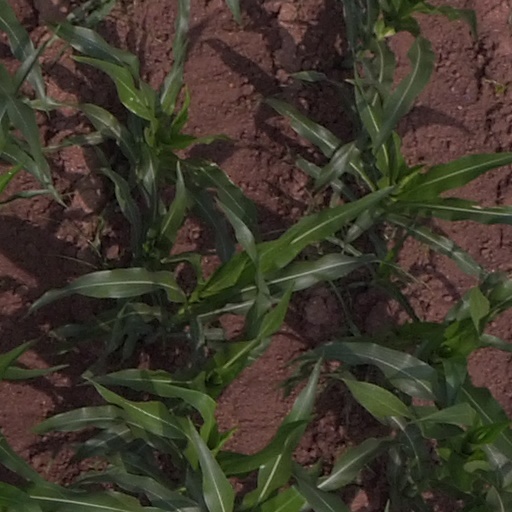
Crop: maize; corn